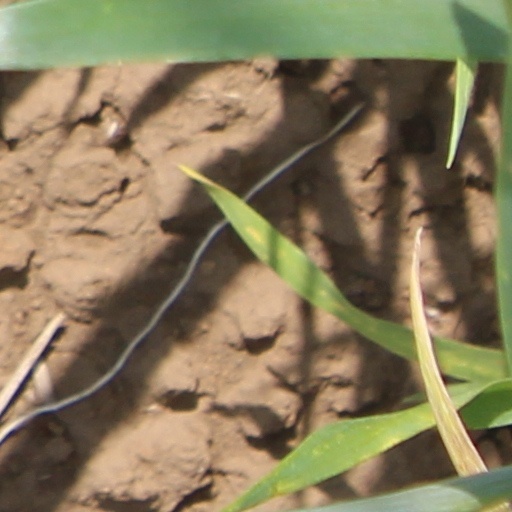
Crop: wheat